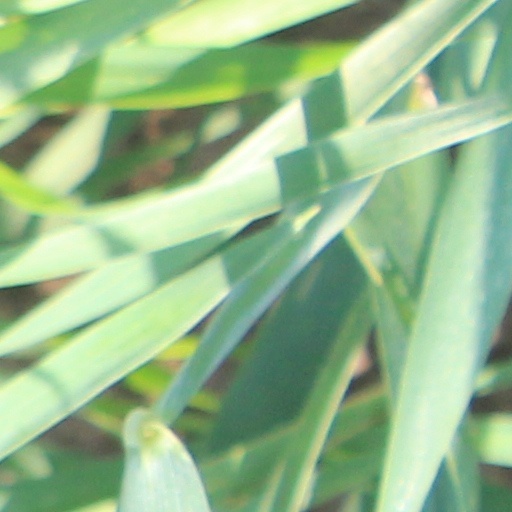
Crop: wheat